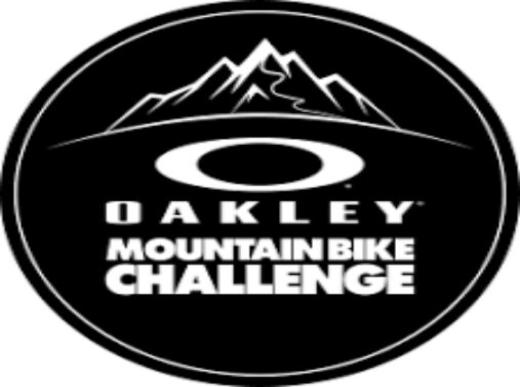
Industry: Sports